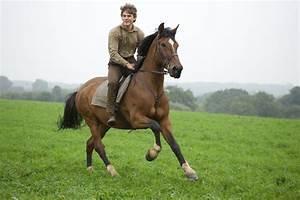
horse